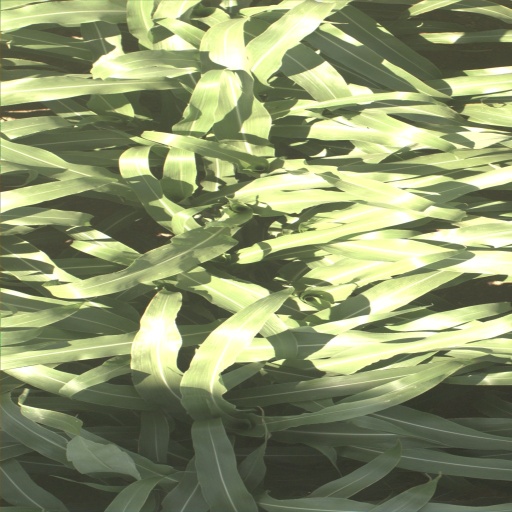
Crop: sorghum